ʻAbdu'l-Bahá

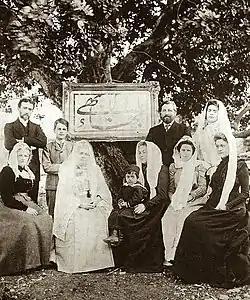
Early Western Baháʼí pilgrims. Standing left to right: Charles Mason Remey, Sigurd Russell, Edward Getsinger and Laura Clifford Barney; Seated left to right: Ethel Jenner Rosenberg, Madam Jackson, Shoghi Effendi, Helen Ellis Cole, Lua Getsinger, Emogene Hoagg

By the end of 1898, Western pilgrims started traveling to Akka on pilgrimage to visit ʻAbdu'l-Bahá; this group of pilgrims, including Phoebe Hearst, was the first time that Baháʼís raised up in the West had met ʻAbdu'l-Bahá. The first group arrived in 1898 and throughout late 1898 to early 1899 Western Baháʼís sporadically visited ʻAbdu'l-Bahá. The group was relatively young containing mainly women from high American society in their 20s. The group of Westerners aroused suspicion for the authorities, and consequently ʻAbdu'l-Bahá's confinement was tightened. During the next decade ʻAbdu'l-Bahá would be in constant communication with Baháʼís around the world, encouraging them to teach the religion; the group included Susan Moody, Lua Getsinger, Laura Clifford Barney, Herbert Hopper and May Ellis Bolles in Paris (all Americans); Englishman Thomas Breakwell; and Frenchman . It was Laura Clifford Barney who, by asking questions of ʻAbdu'l-Bahá over many years and many visits to Haifa, compiled what later became the book Some Answered Questions.